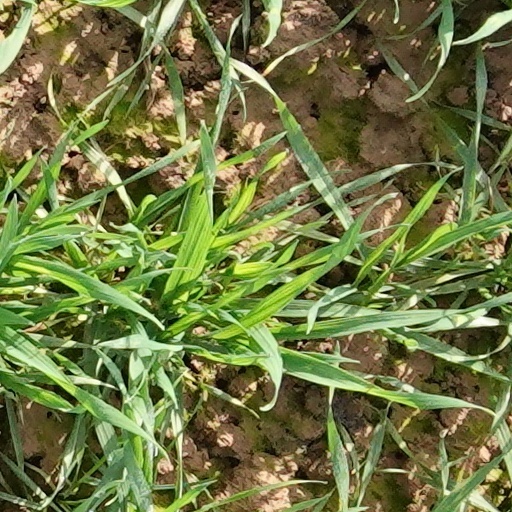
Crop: wheat